Kosovo Force

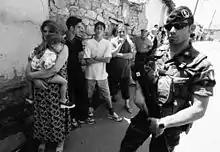
Italian Army KFOR soldier protecting Serb civilians in Orahovac during the 2004 unrest

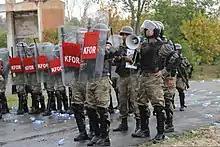
Turkish Land Forces KFOR soldiers in riot training (2010)

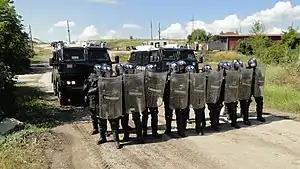
KFOR-MSU Carabinieri with two RG-12 during a crowd and riot control exercise (2019)

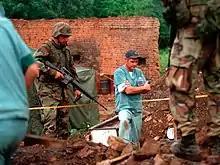
Marines from the U.S. provide security for Canadian policemen as they investigate a mass grave in July 1999.

At its height, KFOR troops consisted of 50,000 men and women coming from 39 different NATO and non-NATO nations. The official KFOR website indicated that in 2008 a total 14,000 soldiers from 34 countries were participating in KFOR. The following list shows the number of troops which have participated in the KFOR mission. Most of the force has been downsized since 2008; current numbers are reflected here as well: